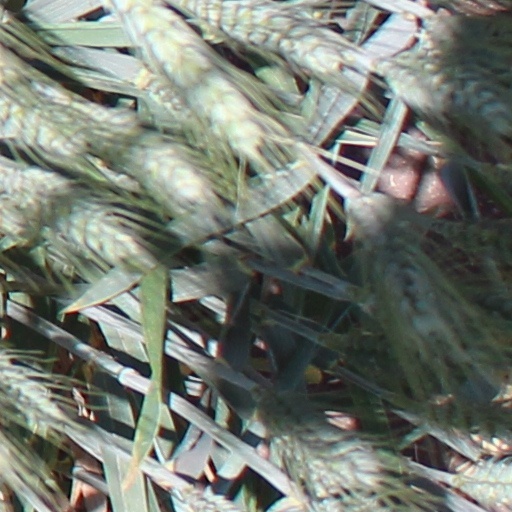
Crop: wheat